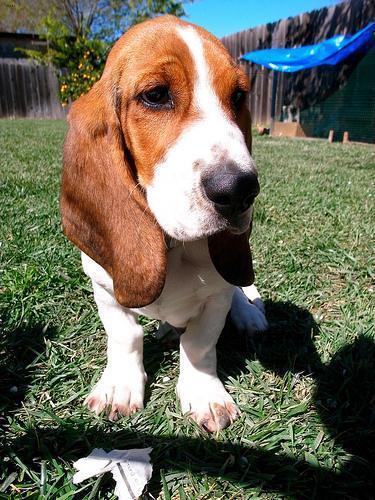
basset hound